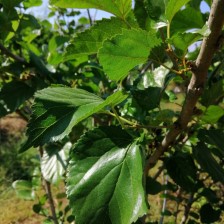
Variety: Buriram60